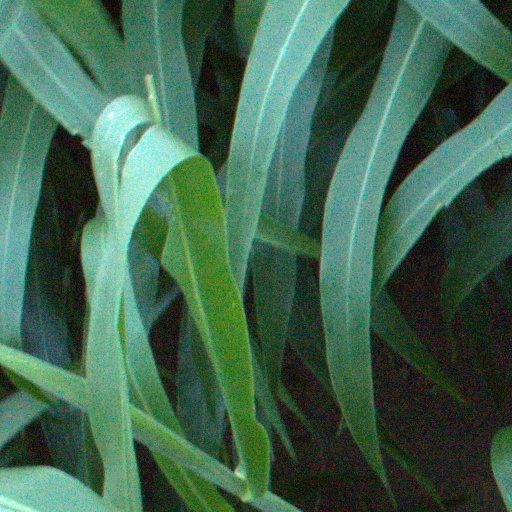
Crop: sorghum